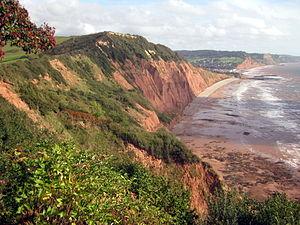
Peak Hill, ou plus exactement High Peak, est une colline partiellement érodée, qui crée une falaise sur la côte de la Manche, à l'ouest de Sidmouth, dans le Devon, dans le Sud-Ouest de l'Angleterre. Elle culmine à 156 mètres d'altitude.